Top Model Sverige

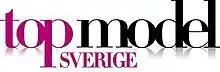

Top Model Sverige was a Swedish reality television show based on "America's Next Top Model". It was broadcast on TV3 in Sweden. The first season, "Top Model Stockholm" (abbreviated as "Sthlm"), aired in 2007 and was hosted by Vendela Kirsebom. The show returned to TV3 in 2012 with Izabella Scorupco as host. However, she also lasted for one season only and was replaced by Caroline Winberg who hosted the show's third and fourth seasons.